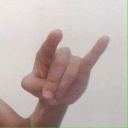
अक्षर: च